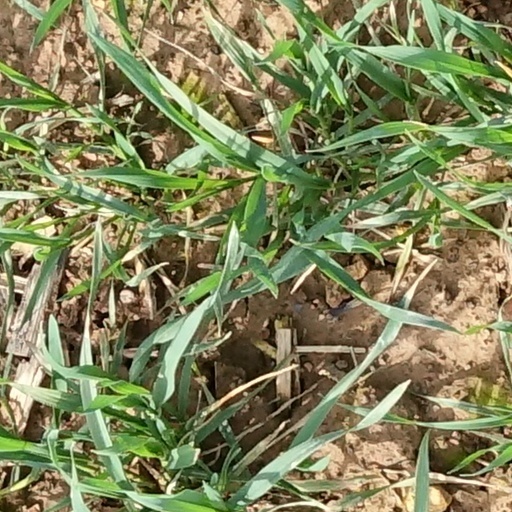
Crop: wheat